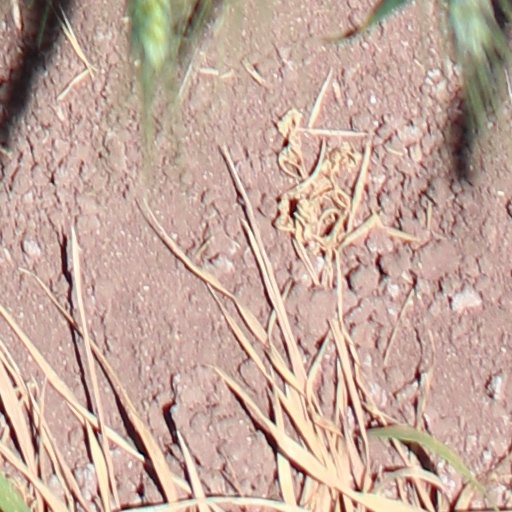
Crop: wheat